Artemis

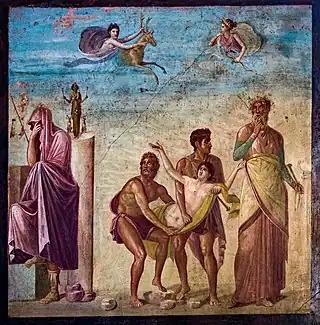
Sacrifice of Iphigenia. Antique fresco from Pompei, probably a copy of a painting by Timanthes. Agamemnon (right) and Clytemnestra crying (left). In the sky appears the fawn which will replace her. National Archaeological Museum, Naples.

Amarynthia, or Amarysia, with a famous temple at Amarynthus near Eretria. The goddess was related to the animals, however she was also a healer goddess of women. She is identified with Kolainis.